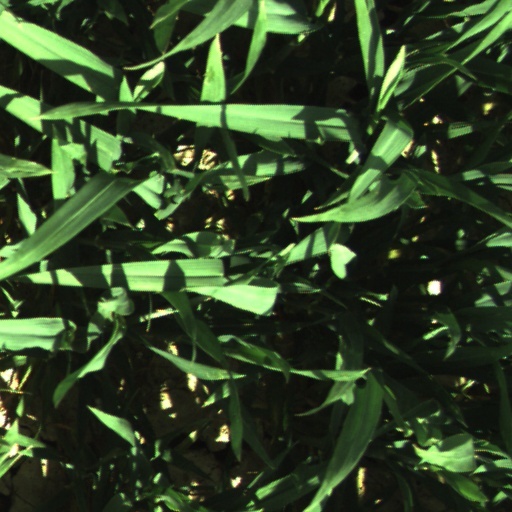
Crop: wheat